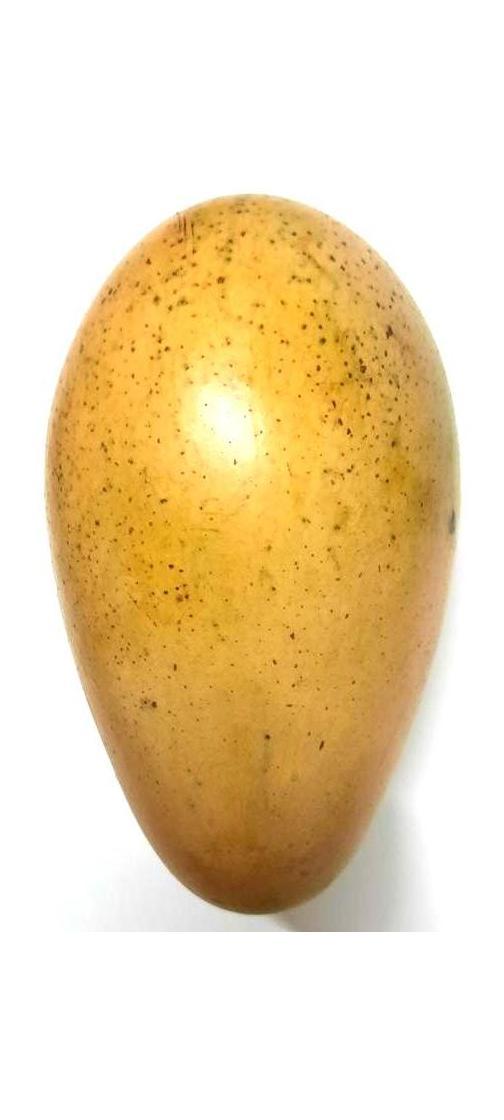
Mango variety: Shada